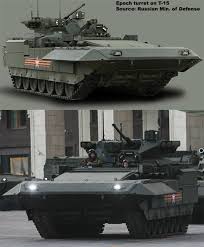
Label: BMP